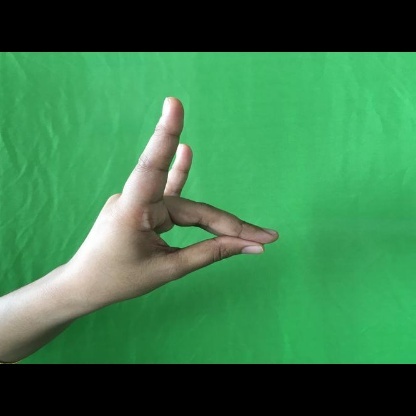
Mudra: Simhamukham